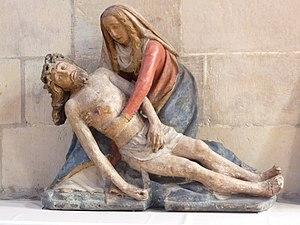
Nevers
La cathédrale Saint-Cyr-et-Sainte-Julitte de Nevers est une cathédrale catholique romaine située à Nevers dans la Nièvre en Bourgogne. Elle est dédiée à saint Cyr, martyr en 304 à l’âge de trois ans, et à sa mère sainte Julitte également martyre.